High-speed rail in Australia

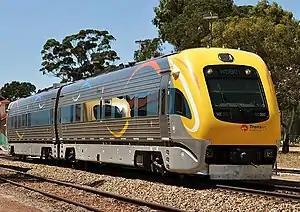
A Transwa WDA/WDB/WDC class railcar

The Electric Tilt Train entered service in Queensland on 6 November 1998 on the "Spirit of Capricorn" between Brisbane and Rockhampton. With a journey time of seven hours, they shaved over two hours from the schedule operated by InterCity Express sets.